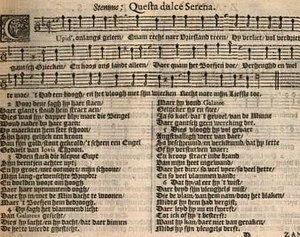
Chanson de Jan Jansz. Starter publiée dans son Friesche Lust-hof en 1621 (ici, tirée de l'édition de 1627), sur la voix de Questa dolce Sirena, de Giovanni Giacomo Gastoldi.
Jan Janszoon Starter, né à Amsterdam ou à Londres en 1593-1594 et mort en Hongrie en septembre 1626, est un poète des Pays-Bas septentrionaux.